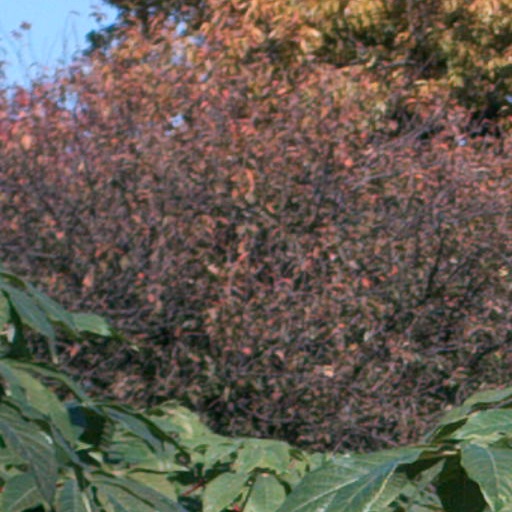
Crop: cassava